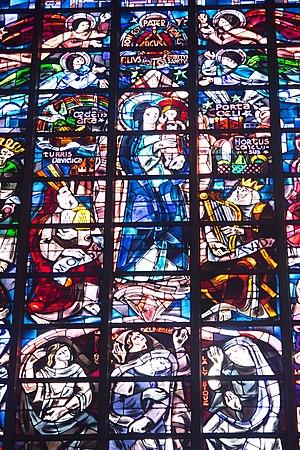
La basilique Notre-Dame de la Trinité est une église catholique située à Blois, dans le département français de Loir-et-Cher, en France.